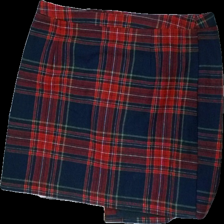
View: back
Type: Skirt
Category: Ladies
Brand: Holly And Whyte (Lindex)
Colors: Red, Blue, Green, Multicolor
Material: 60% polyester, 40% cotton
Pattern: Checkered print
Cut: Regular
Size: 42
Season: All
Price range: 50-100
Recommended usage: Reuse